X-23 (one-shot)

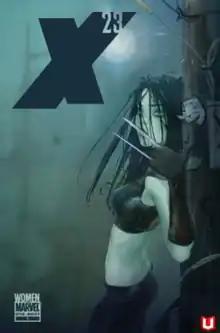
Cover

X-23 is a 2010 comic book one-shot published by Marvel Comics. It follows title character X-23 as she contemplates her existence. It was written by Marjorie Liu who would later go on to write an ongoing series by the same name for the character due to the one-shots success.